Improvisation

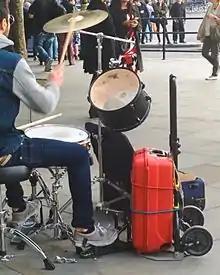
Improvised bass drum in Trafalgar Square, London.

Improvisation in engineering is to solve a problem with the tools and materials immediately at hand. Examples of such improvisation was the re-engineering of carbon dioxide scrubbers with the materials on hand during the Apollo 13 space mission, or the use of a knife in place of a screwdriver to turn a screw.